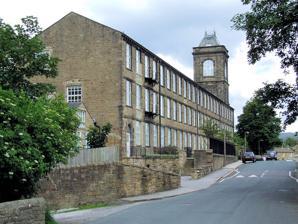
Building: Carleton Mill
Country: United Kingdom
Year built: 1861
The building, in 2007 Carleton Mill is a historic building in Carleton-in-Craven , a village in North Yorkshire , in England. William and John Slingsby leased a mill in Bell Busk in 1841.  It proved successful, and in 1849 they were able to construct a small mill in Carleton.  In 1861, they built a larger mill in the village, to work cotton. Ownership passed to their sons, Cecil and John Arthur, but the two had a poor working relationship, and in 1930 the business failed.  The mill was purchased by the Fattorini family, which used it to run a mail order business.  In 1941, it was purchased by the Rover Company , which used it to manufacture aircraft components.  The Aspinall family took it over in 1947, to manufacture carpets, then in 1980 Gaskell PLC took it over, continuing to make carpets.  It closed in 1999, and in 2003 was converted into 57 flats and houses by Novo Homes and Peter Harrison Architects. It has been Grade II listed since 1988. The chimney The mill is built of stone with lintel bands, a dentilled cornice , a slate roof, and three storeys.  The doorway is round-headed with a rusticated surround, and the windows have plain surrounds.  At the east end is a tower with two cornices, pilaster strips and a parapet .  The top storey contains elliptical-headed windows in architraves , and above is a truncated pyramidal roof with railings.  At the west end is a tall octagonal chimney.  In the centre of the mill is an open air atrium, with a water feature and glass-fronted lift. See also Listed buildings in Carleton-in-Craven References ^ "Taking a nostalgic look back at Carleton" . Craven Herald . 7 October 2010 . ^ "Mill conversion is taking shape" . Telegraph and Argus . 13 June 2003 . ^ "Carleton Mill" . Peter Harrison Architects . ^ a b Historic England . "Carleton Mills (1316761)" . National Heritage List for England . ^ Leach, Peter; Pevsner, Nikolaus (2009). Yorkshire West Riding: Leeds, Bradford and the North . The Buildings of England. New Haven and London: Yale University Press . ISBN 978-0-300-12665-5 . 53°56′36″N 2°02′38″W / 53.9433°N 2.0440°W / 53.9433; -2.0440